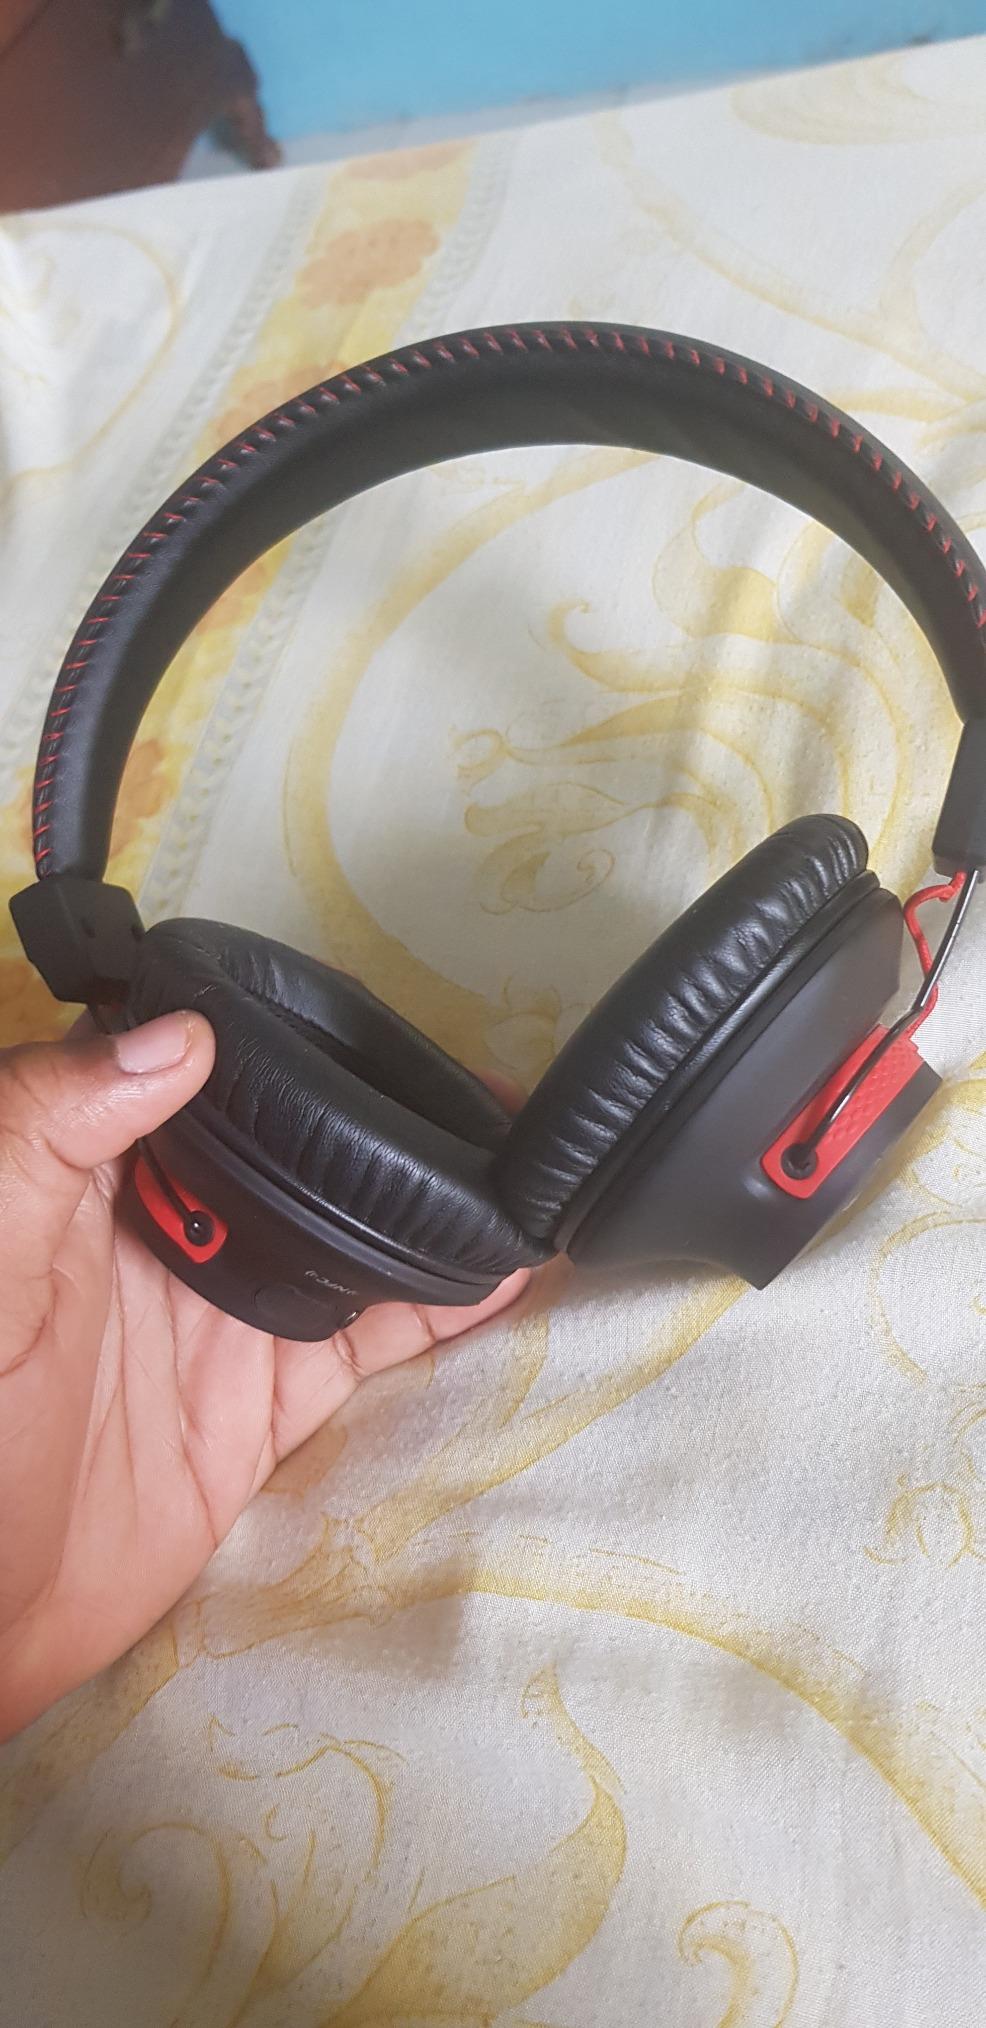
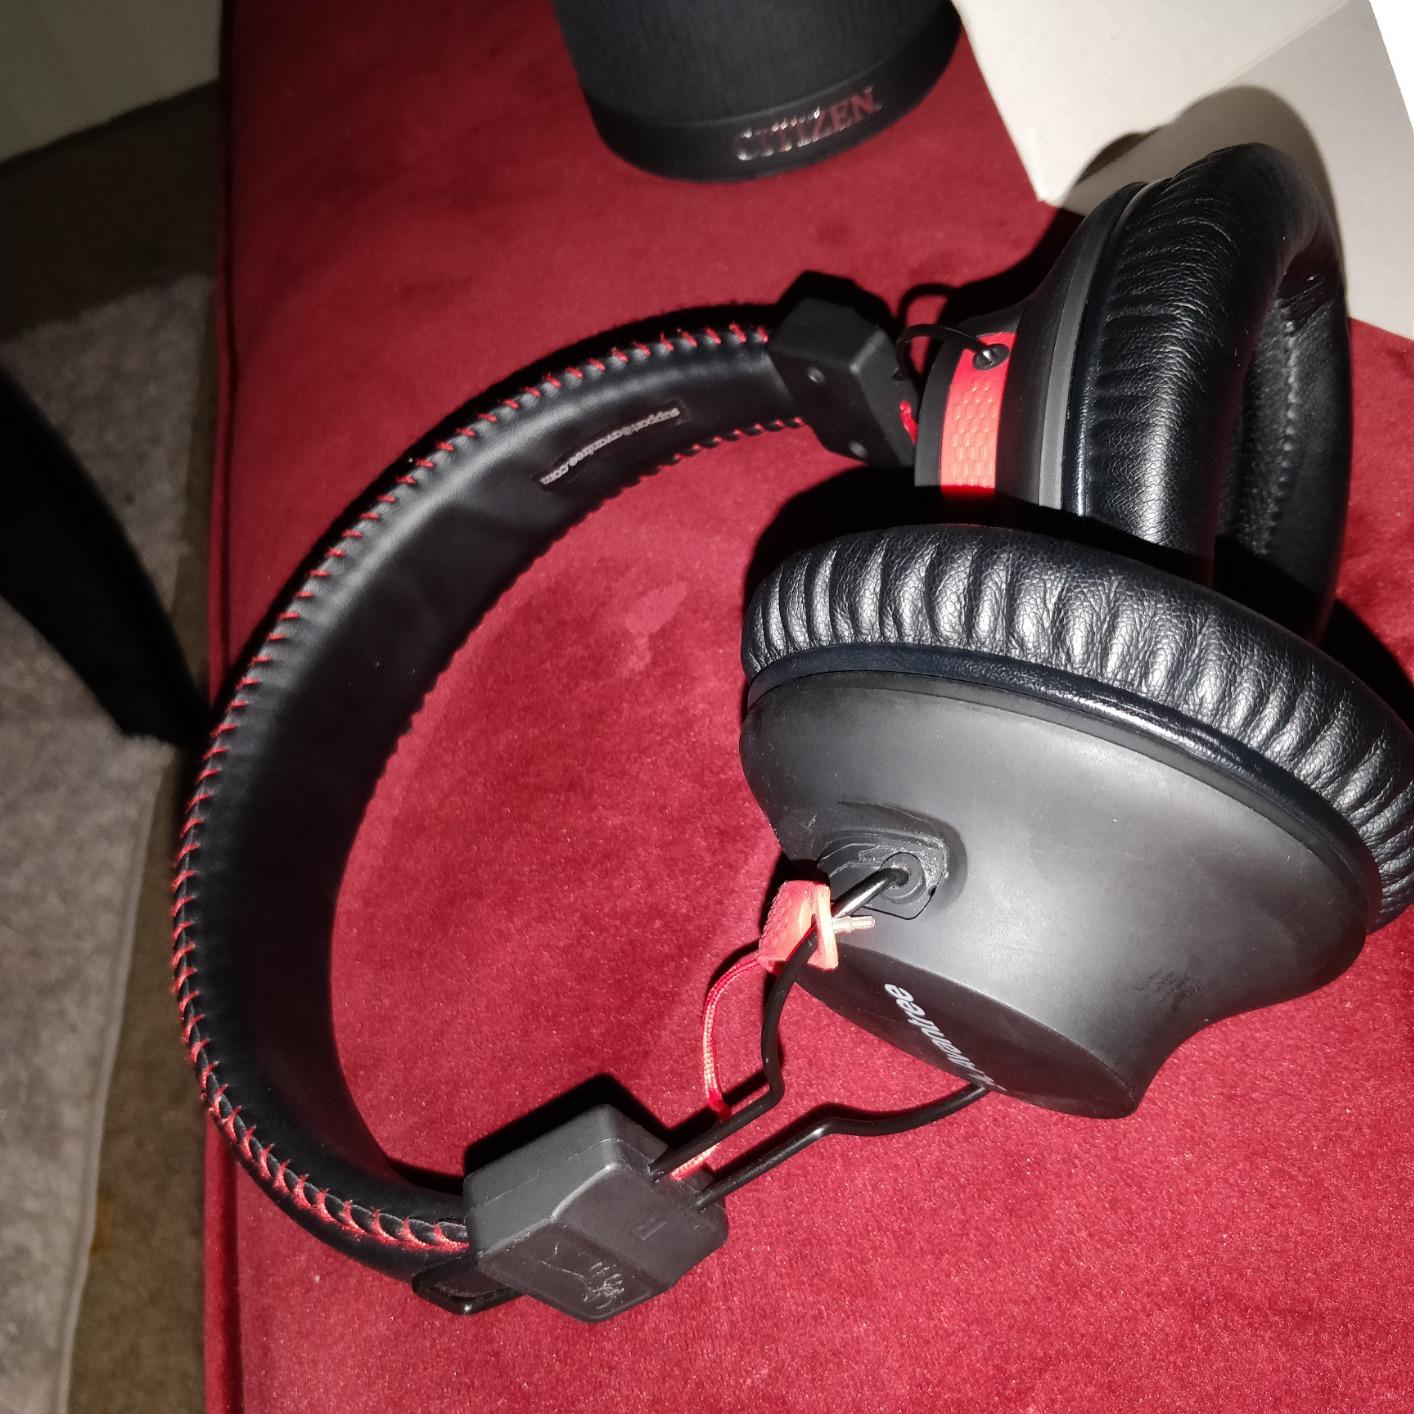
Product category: headphones
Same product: yes